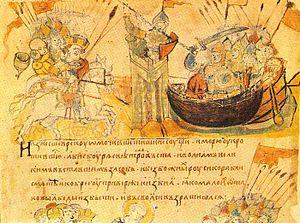
Cette page concerne l'année 860 du calendrier julien.